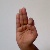
The image shows a hand gesture representing the letter 'F' in Indian Sign Language.